St Peter's Well, Houston

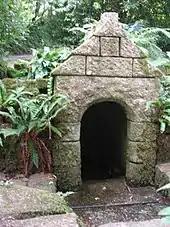
St Keyne's Well House in Cornwall is very similar in appearance to St Peter's Well except for the apex ridge of the roof

St Peter's Well is a Category B Listed Building, rectangular in shape with a flat ridge or 'saddle-shaped' top and a steeply pitched roof with little ornamentation other than a chamfer on the arch at the entrance. A stone appears to be missing at the closed northern 'gable' end of the well house and no clear indications remain as to whether any form of religious ornamentation existed, such as crosses, ever formed a part of the building. Several cup shaped depressions exist on the ridge and it seems logical that originally another course existed, most likely a single stone extending the length of the building that would seal the building by cover the cross joints of the second course and make it water tight.